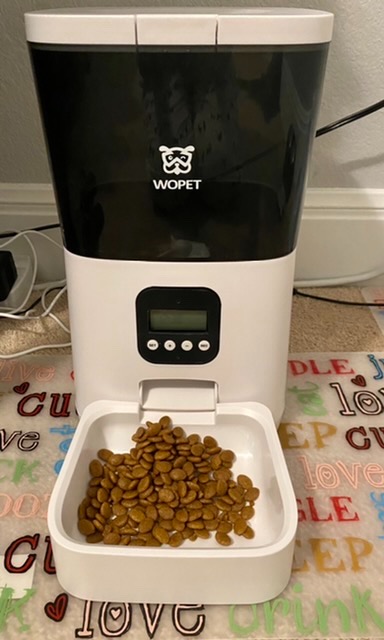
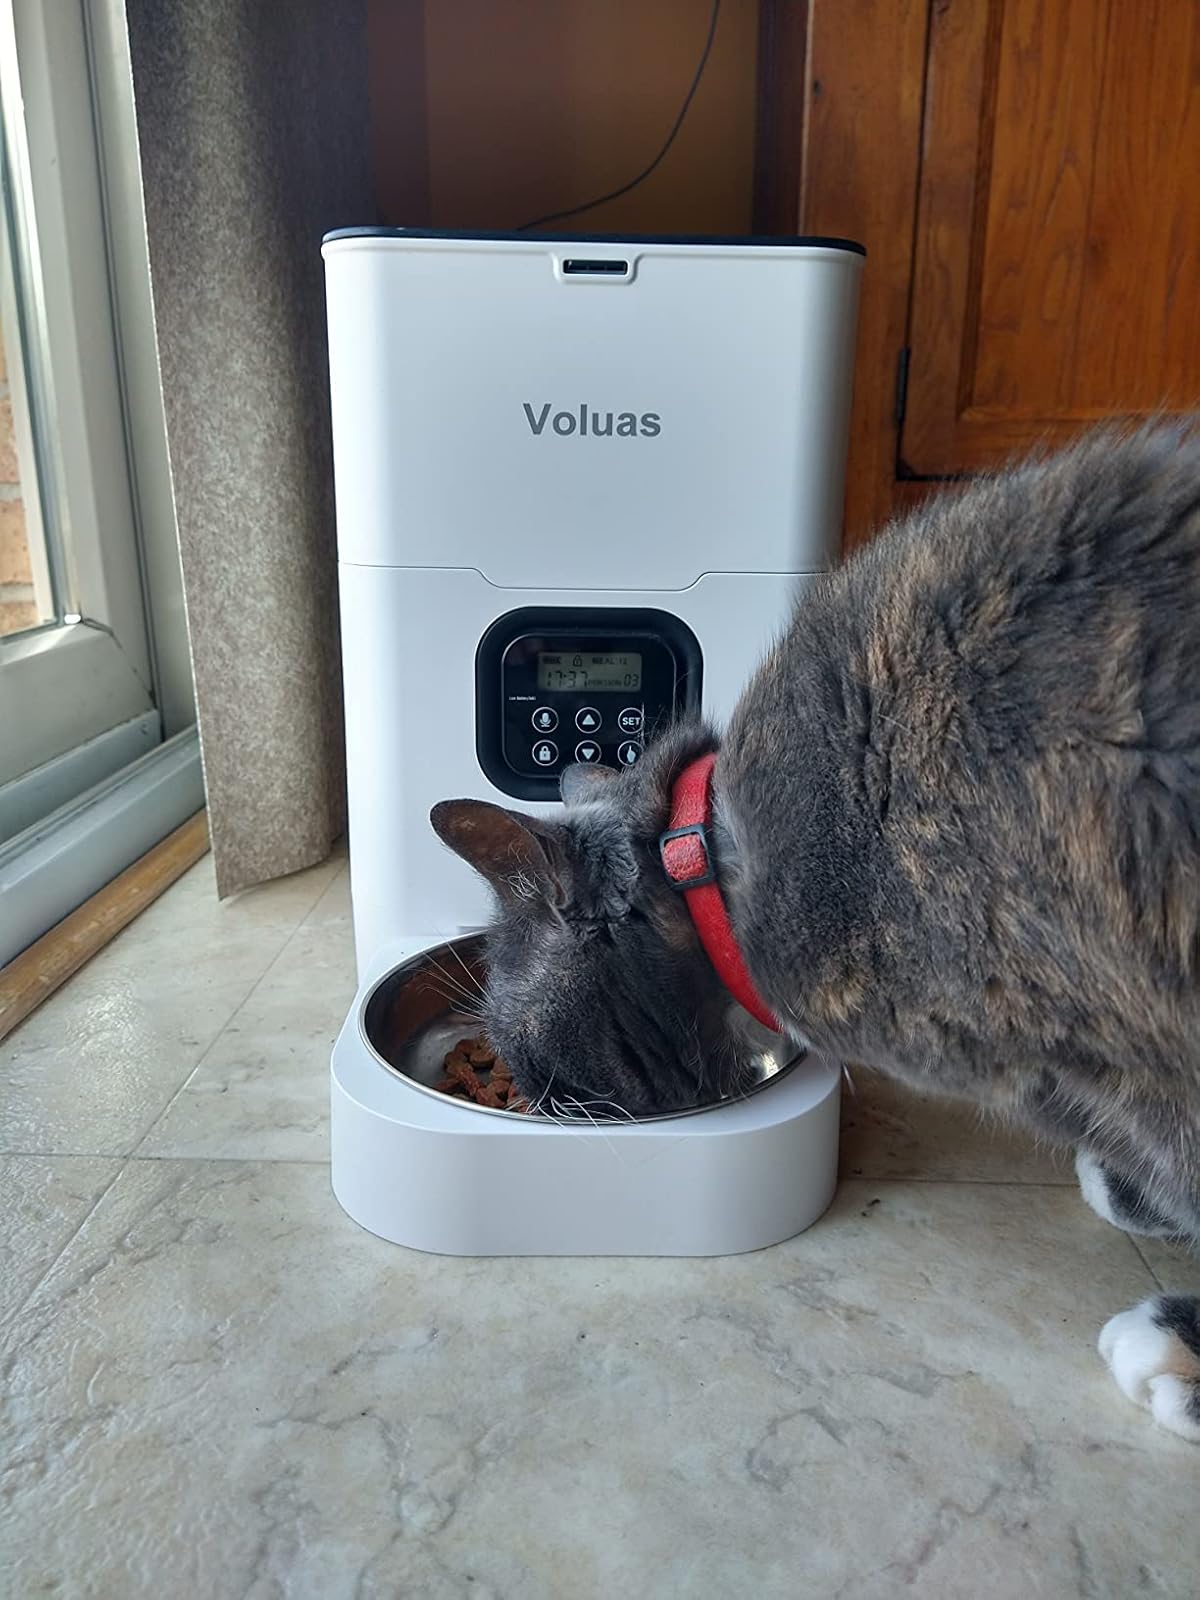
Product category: items_feeder
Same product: no